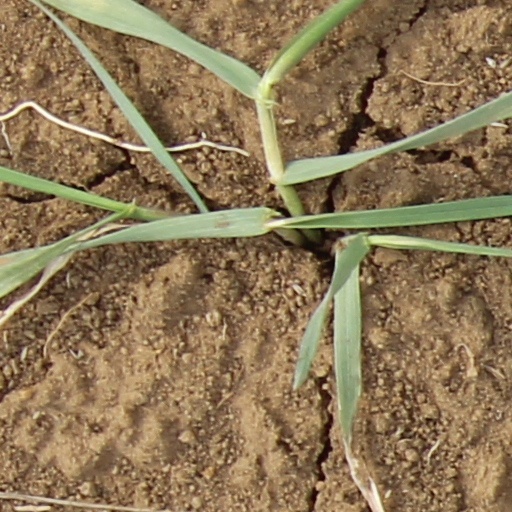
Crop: wheat